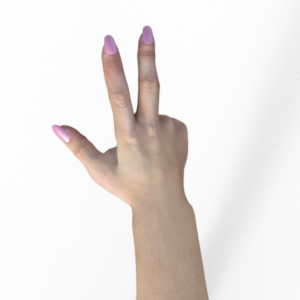
Label: scissors